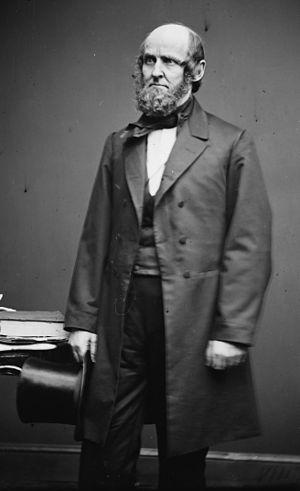
Cet article donne la liste des maires de la ville américaine de Buffalo dans l'État de New York.